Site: brandenburg
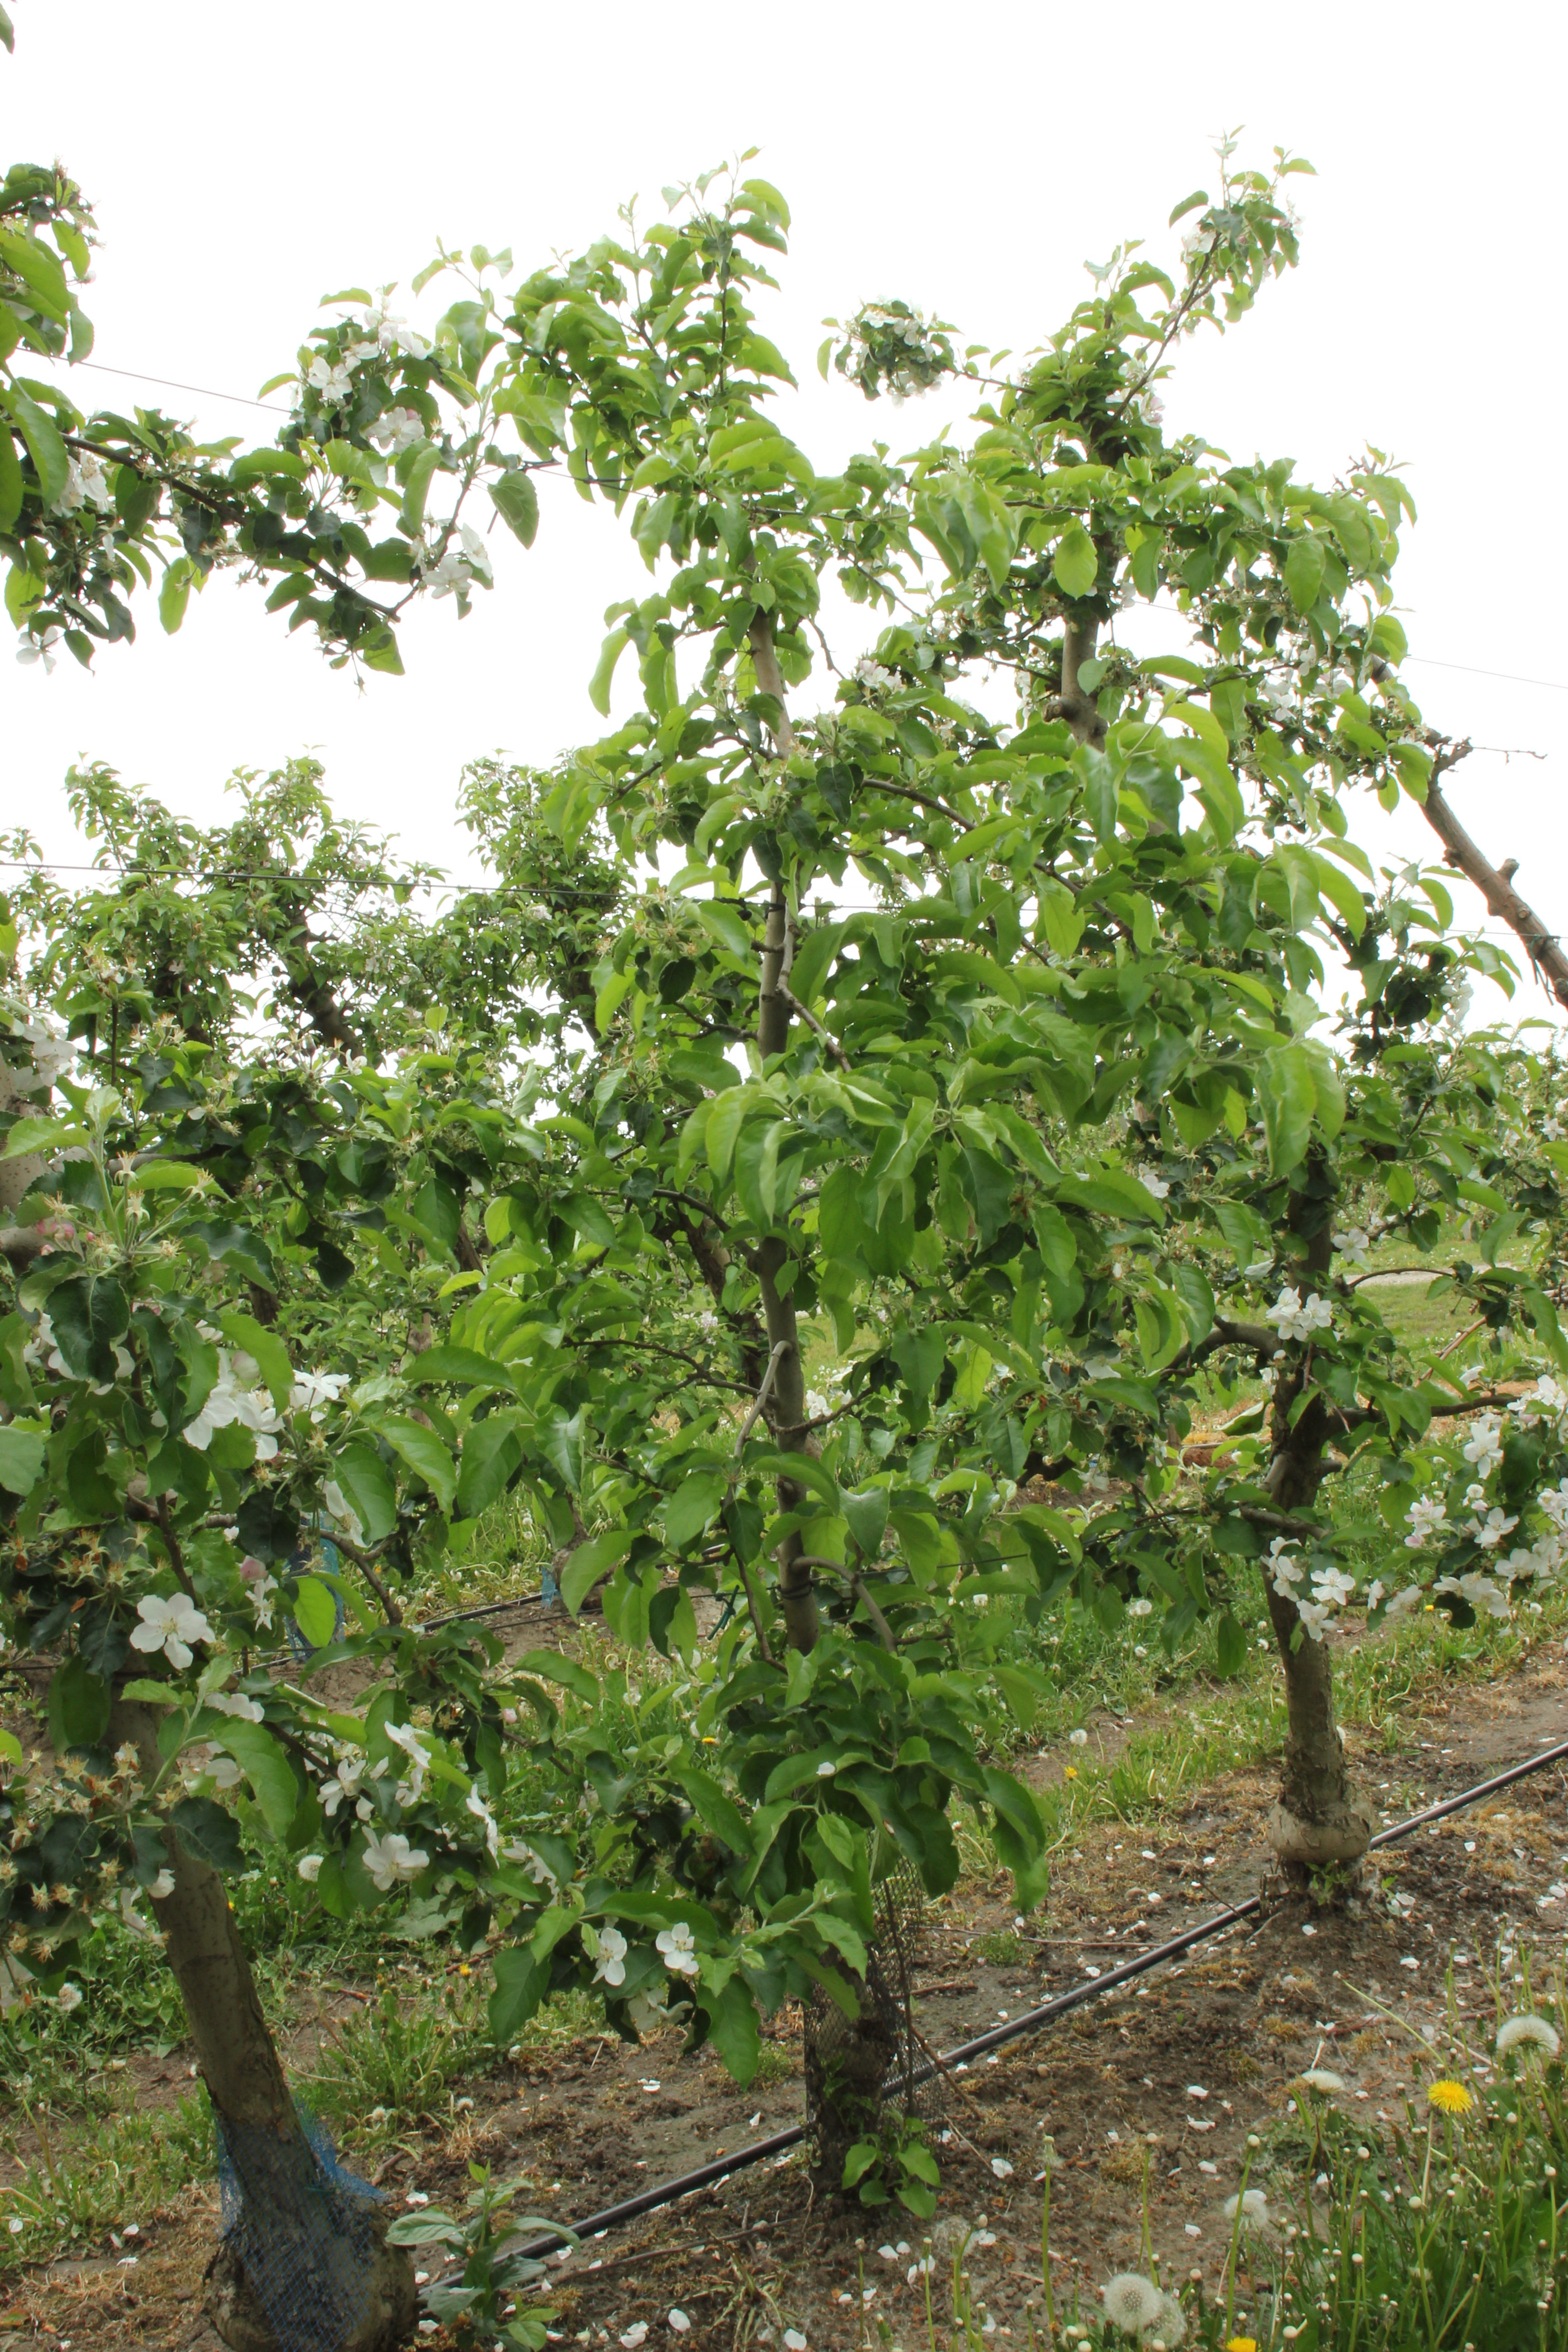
Growth stage (BBCH 67): Flowering